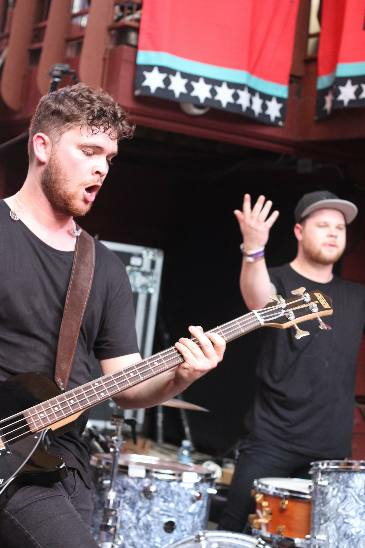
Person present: No